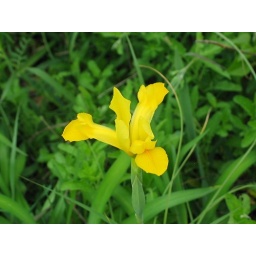
yellow in green